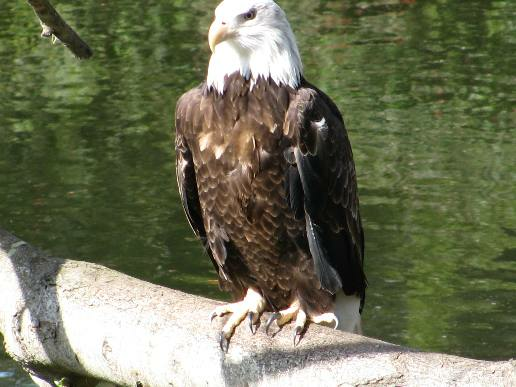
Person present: No